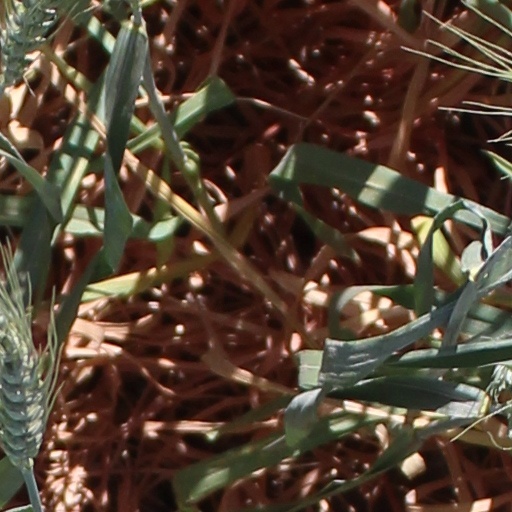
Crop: wheat